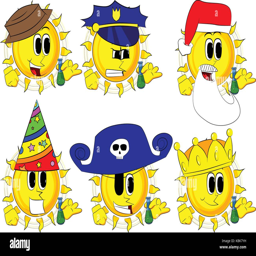
cartoon sun holding a test tube .